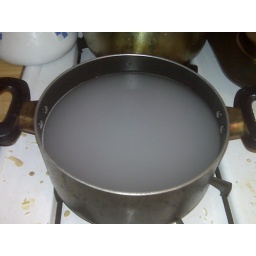
Everytime I pour water in a cup or pot, here it is white water. Awesome.